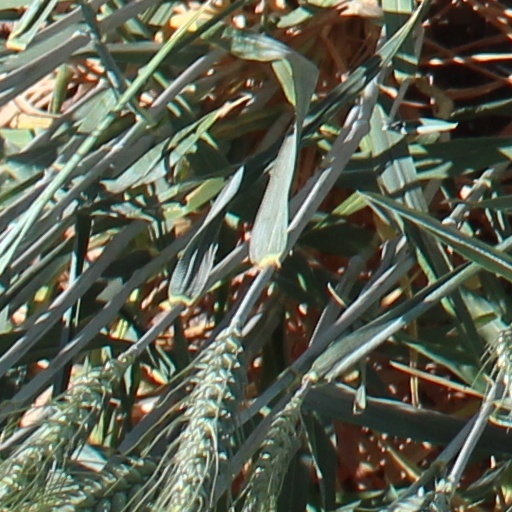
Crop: wheat